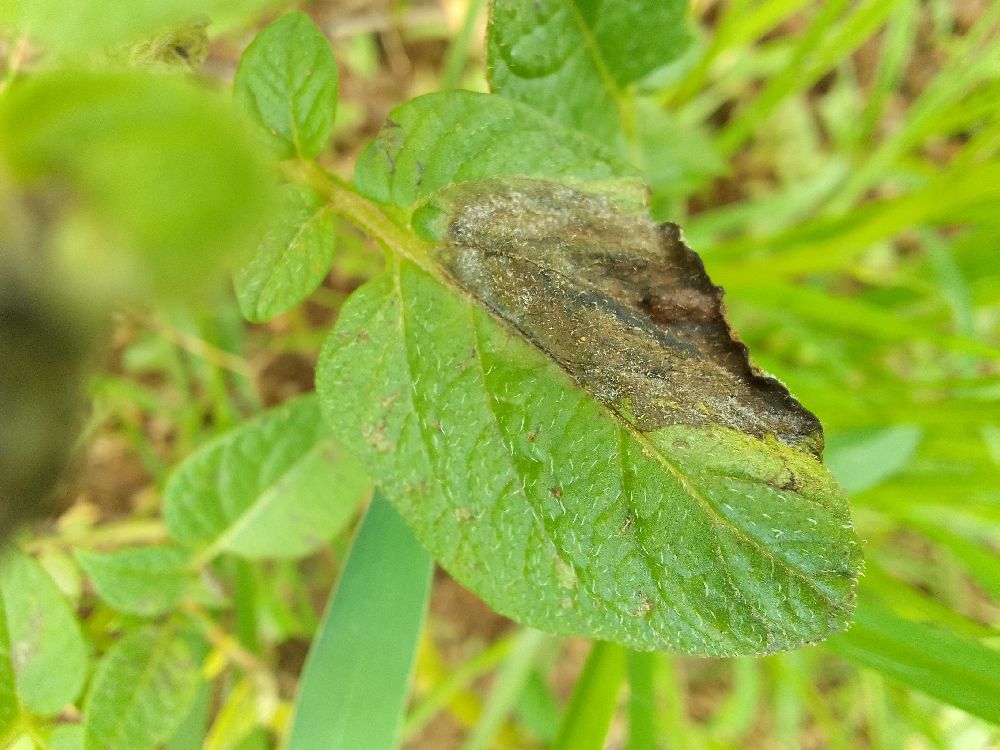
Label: Late blight